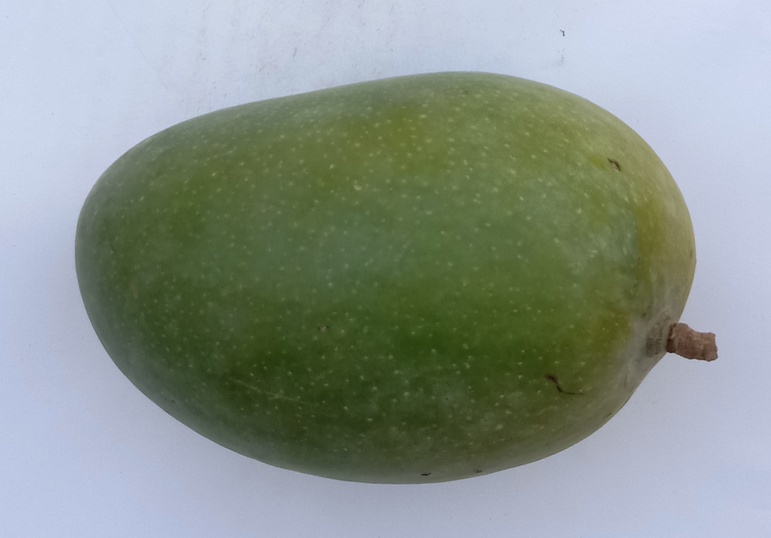
Mango variety: Chaunsa (Black)